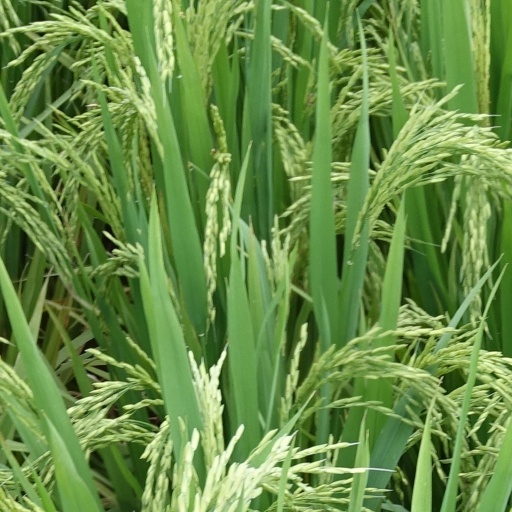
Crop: rice